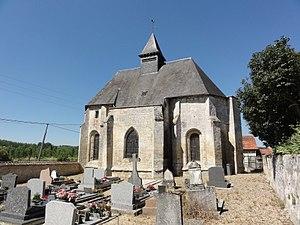
Révillon (Aisne) Église